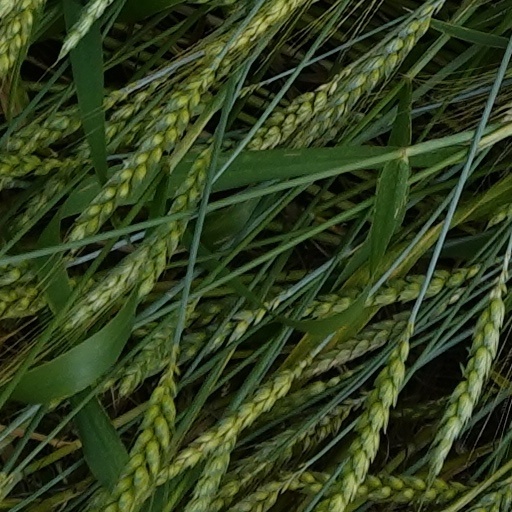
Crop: wheat